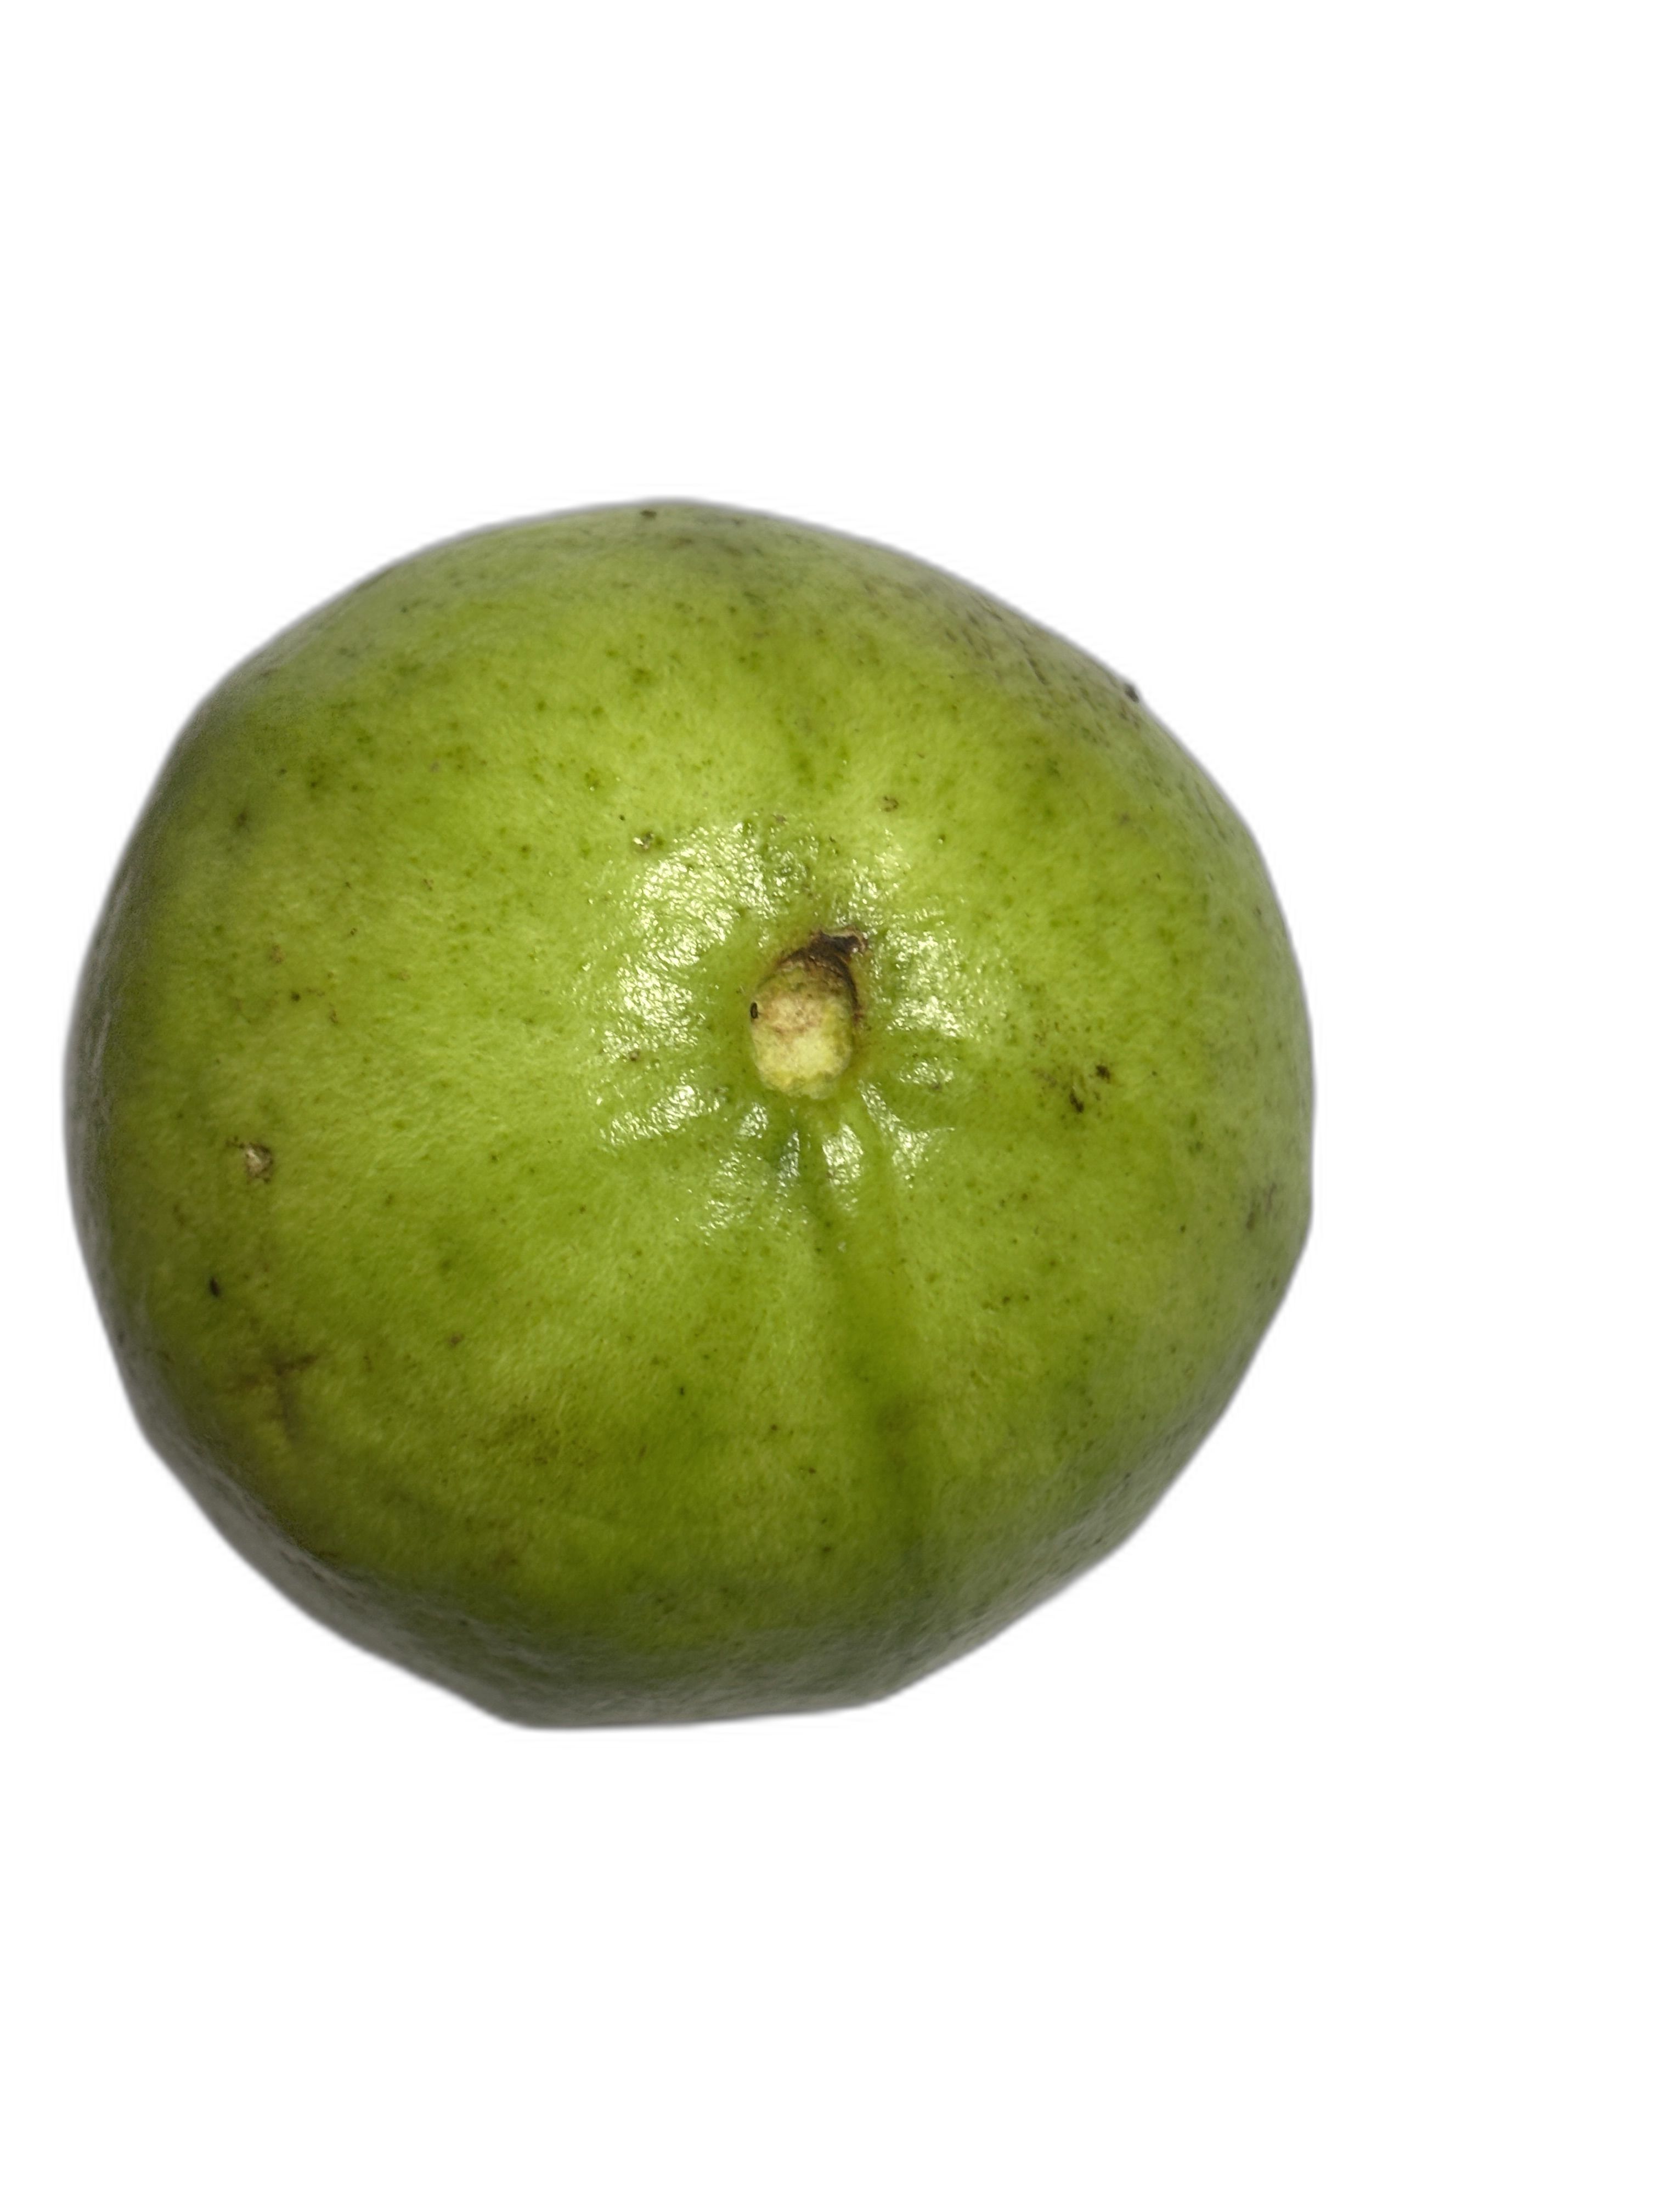
Plant part: fruit
Disease: Healthy